Sesbania vesicaria

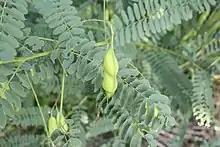
The bladder pods of "Sesbania vesicaria".

Fossil seed pods found in the upper Oligocene resembles the "Sesbania" seed pods. The fossil species grew in a swampy and riparian environment.